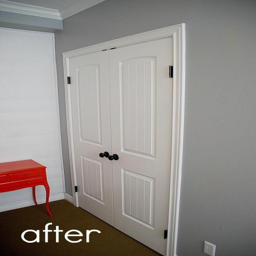
make the most of your closet -- replace sliding closet doors with standard doors !